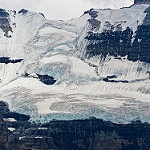
Label: glacier